Florida Gators football

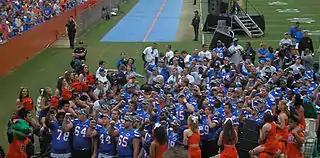
Celebration following the 2009 BCS National Championship Game

Florida competed for its first several seasons as an independent before joining the Southern Intercollegiate Athletic Association in 1912. They moved to the Southern Conference in 1922, then joined with a dozen other schools to establish the Southeastern Conference (SEC) in 1932, where it has remained ever since.